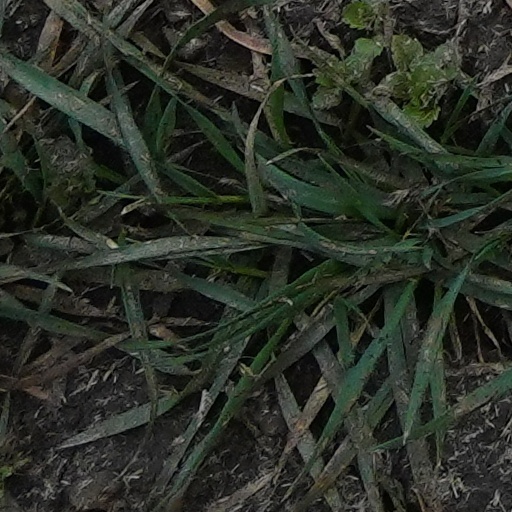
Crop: wheat